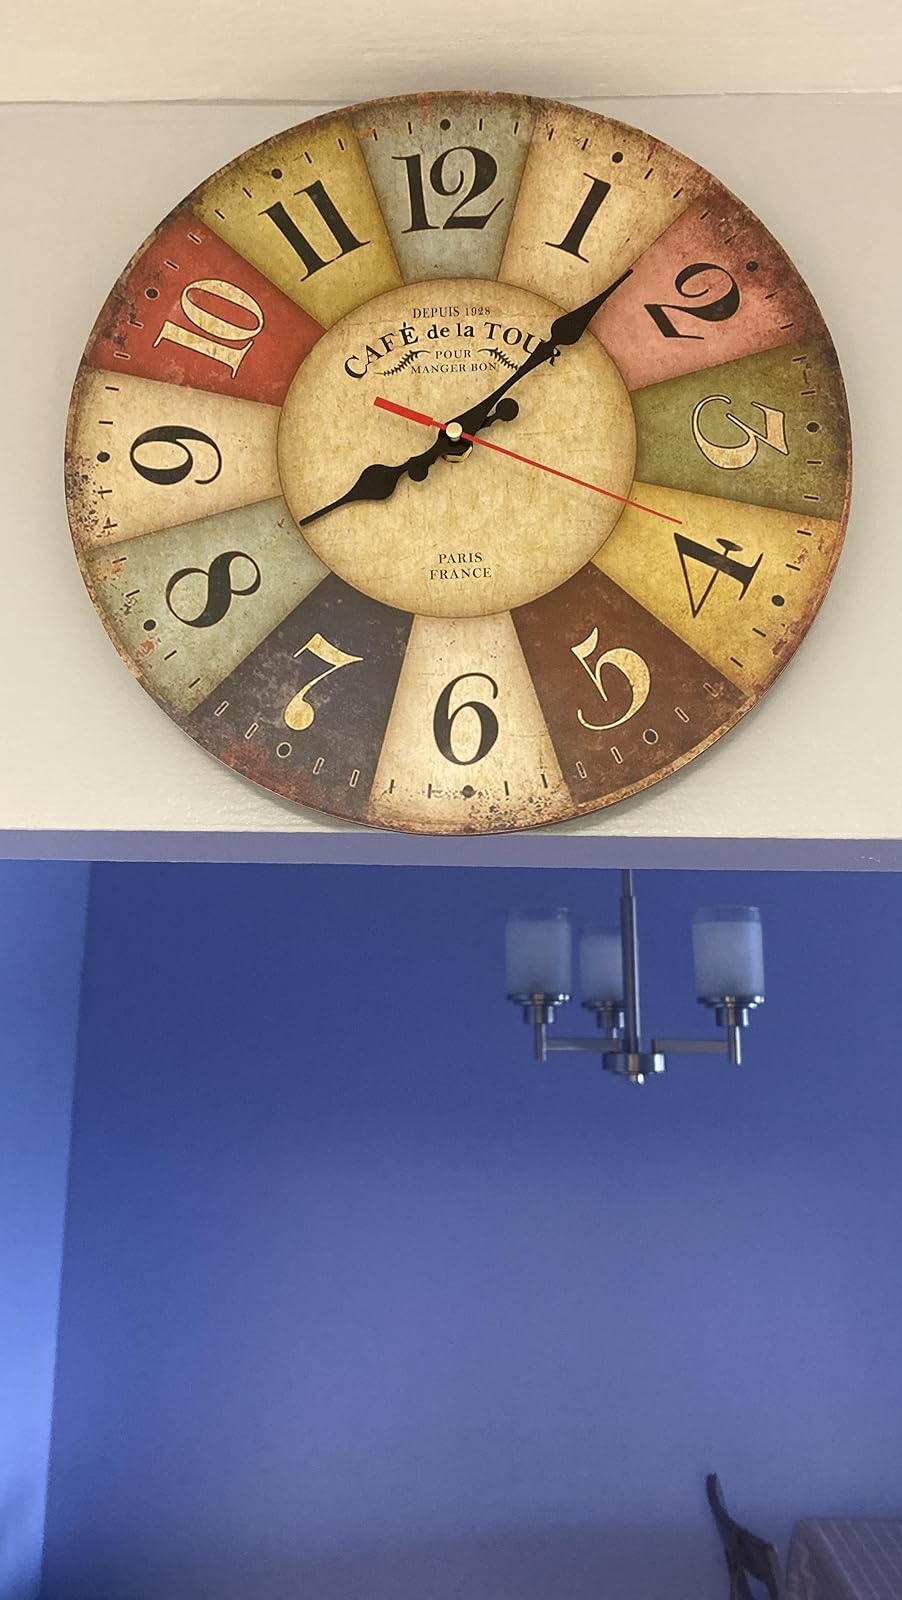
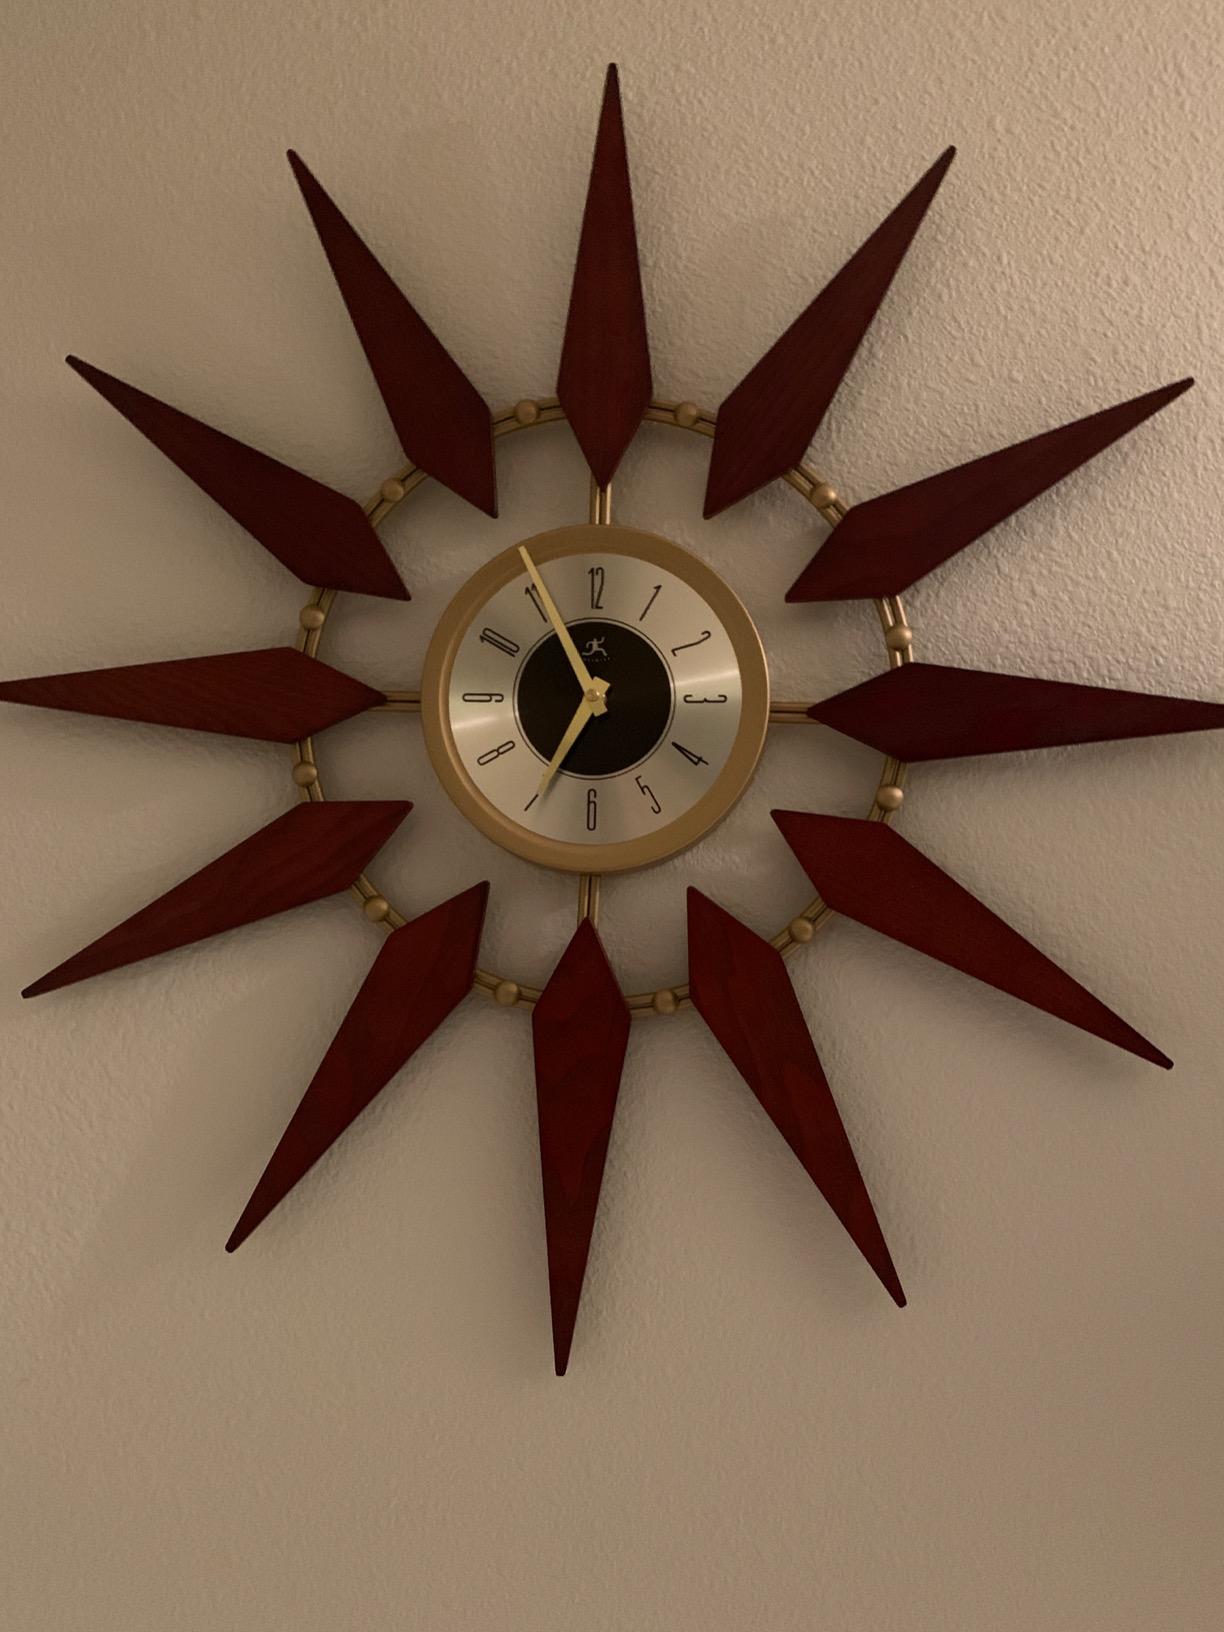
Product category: clock
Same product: no